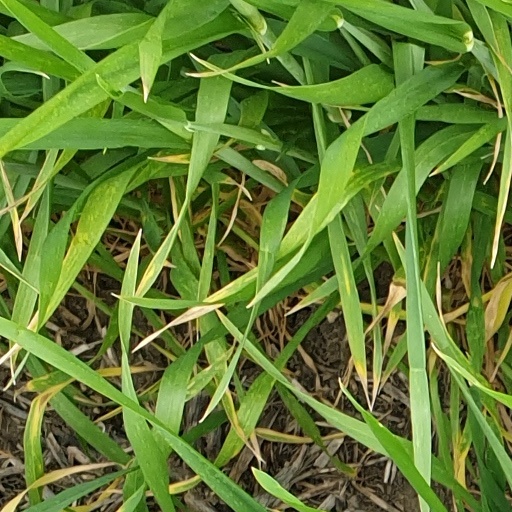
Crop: wheat